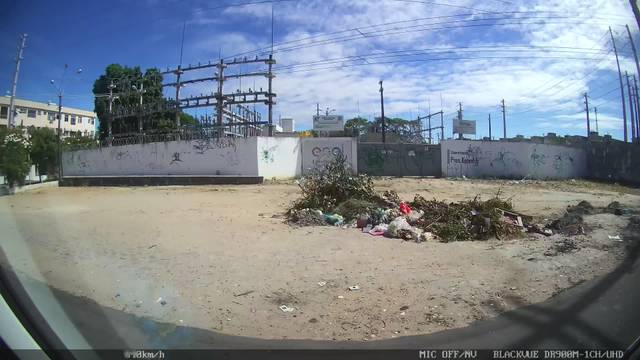
Region: Brazil
Coordinates: -3.727, -38.563